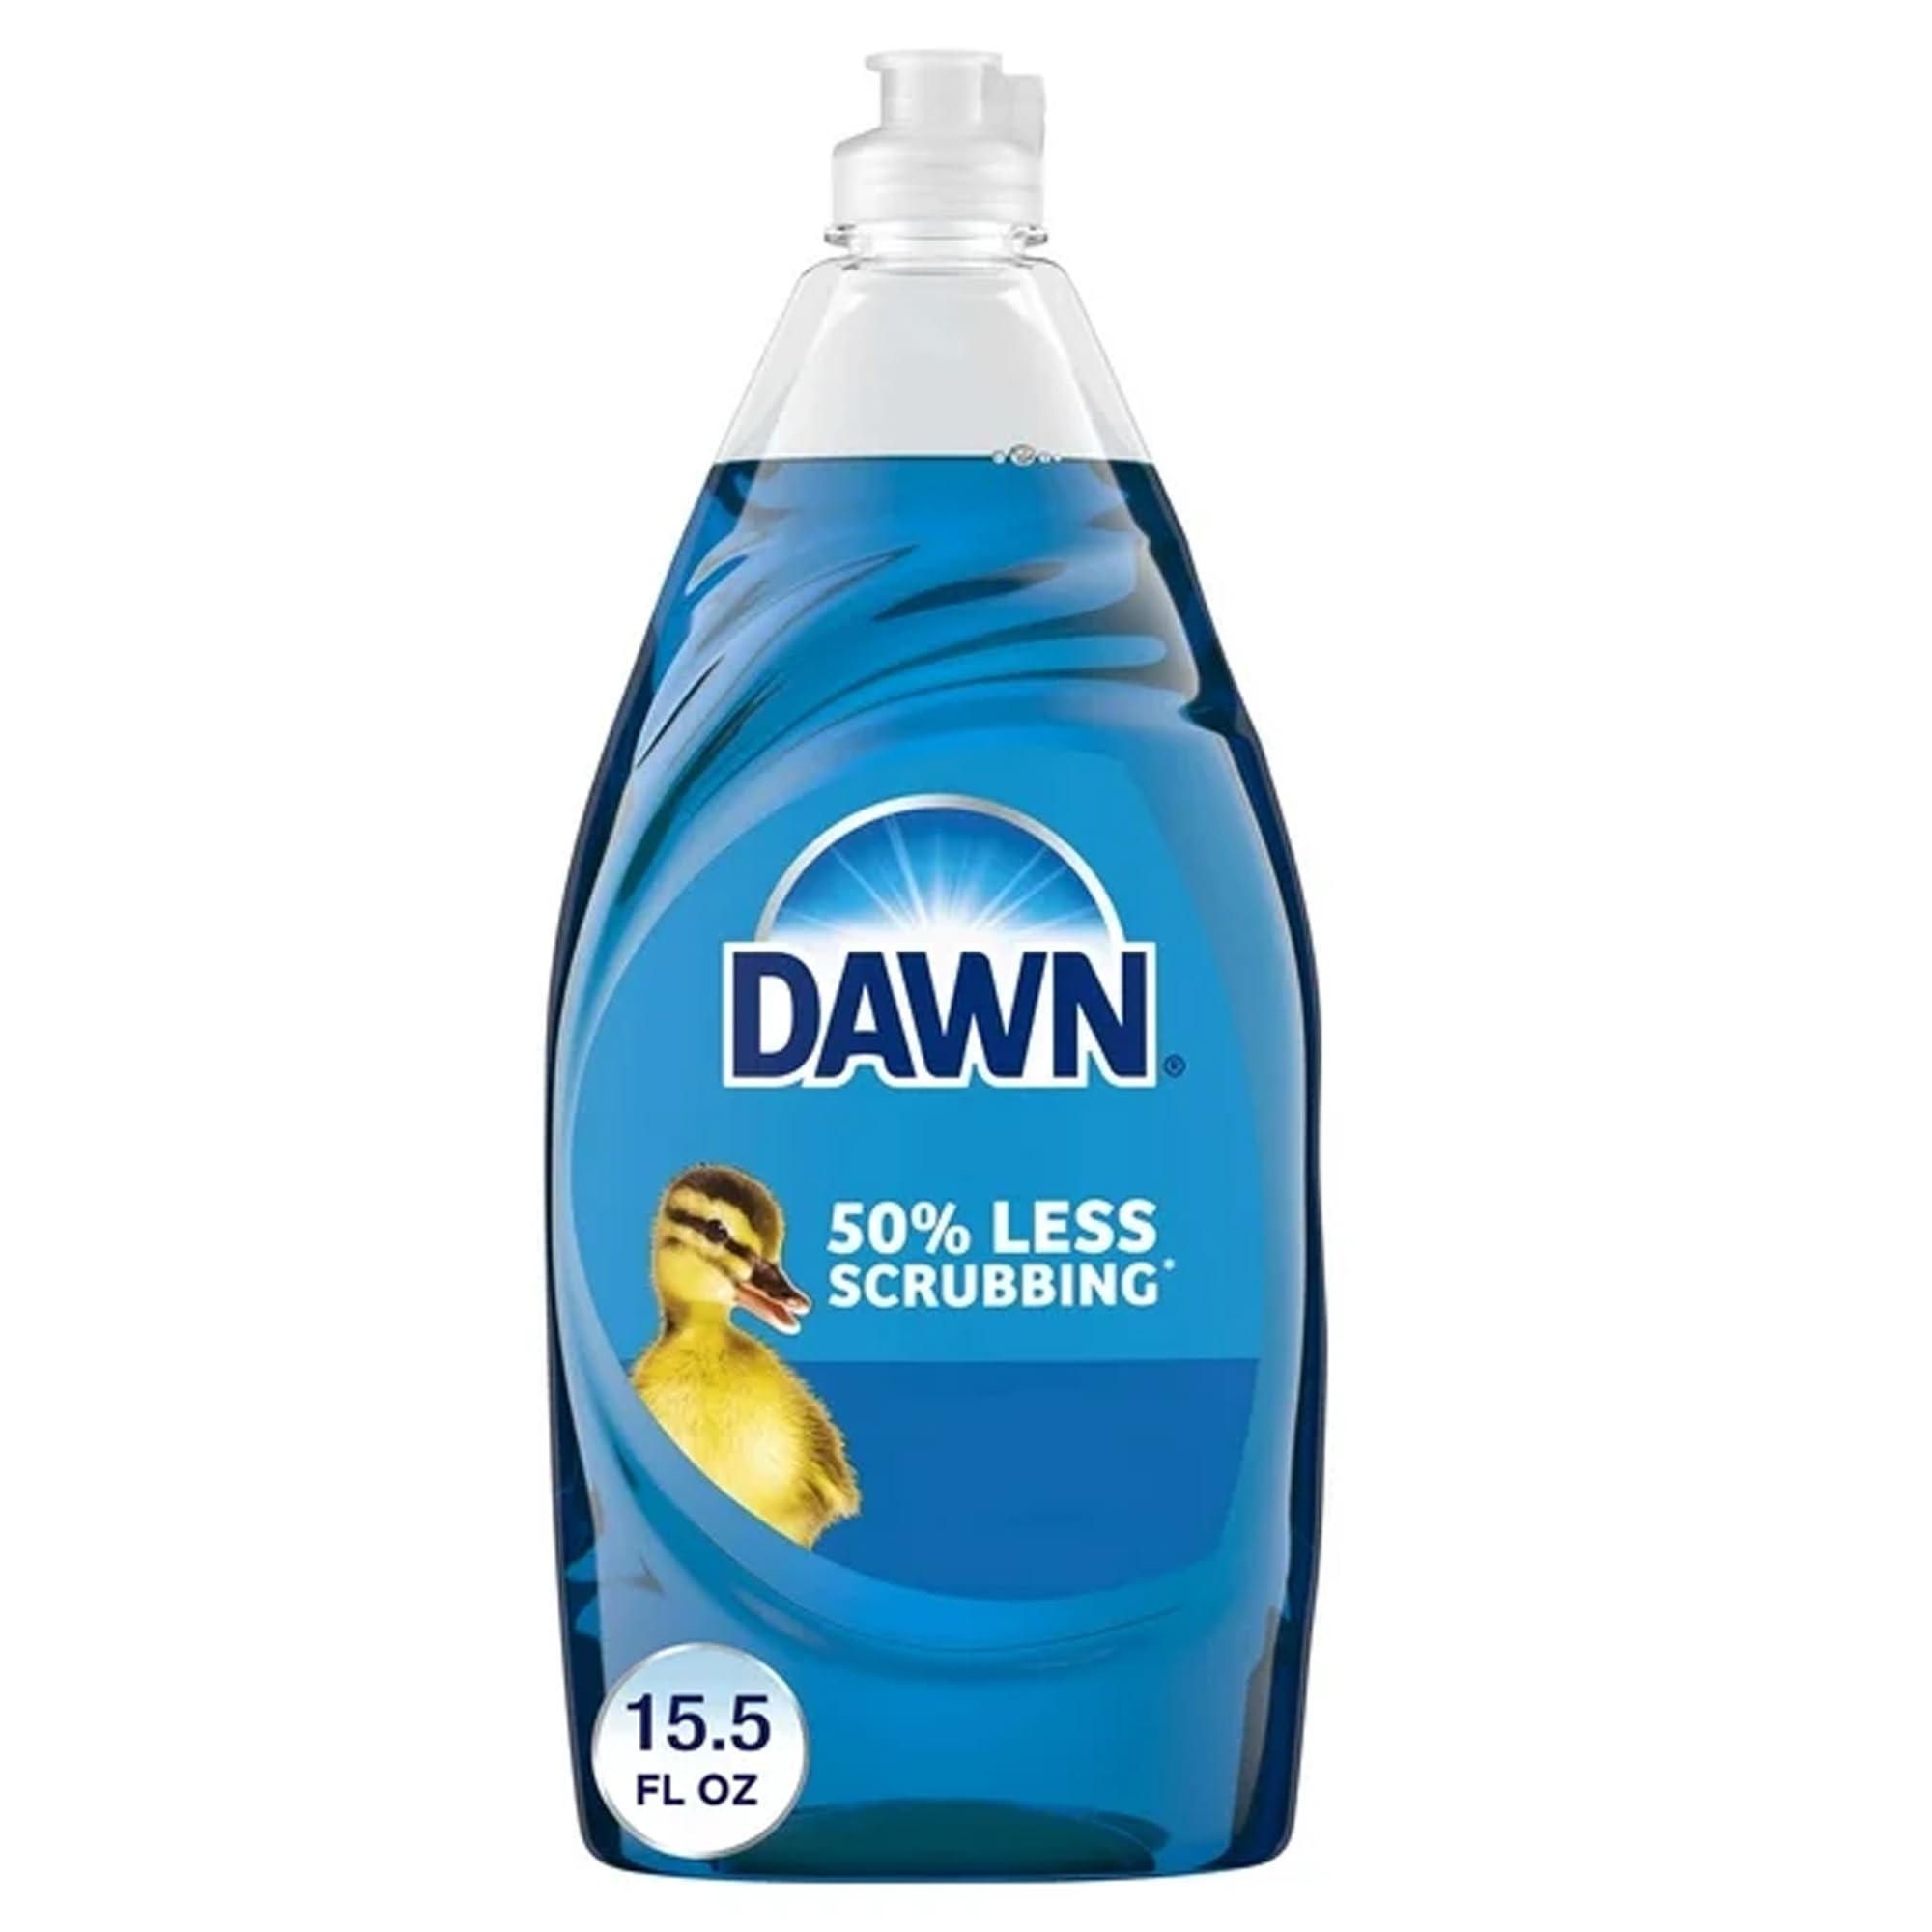
Item Name: Dawn 15.5 Oz. Original Scent Ultra Liquid Dish Soap
Product Description: Dawn 15.5 Oz. Original Scent Ultra Liquid Dish Soap
Value: 15.5
Unit: Fl Oz

Price: 8